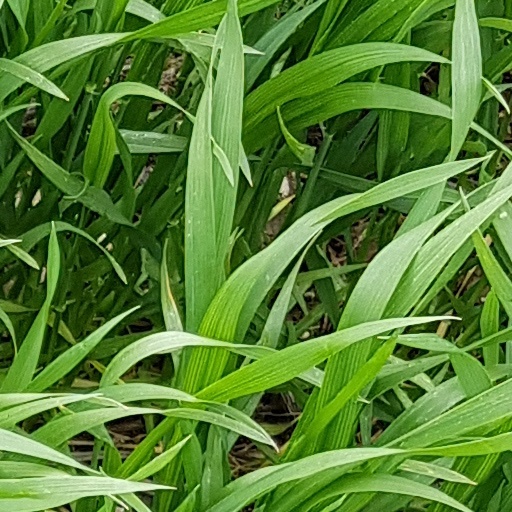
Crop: wheat